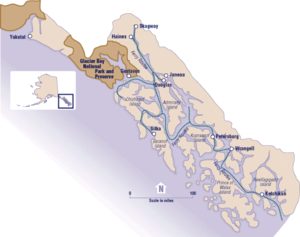
Alaska Panhandle
Cet article est une liste de certaines régions des États-Unis. De nombreuses régions sont définies par des lois ou des règlements du gouvernement fédéral, d'autres par une culture et une histoire partagées et d'autres par des facteurs économiques.
L'Alaska du Sud-Est, parfois nommé Panhandle de l'Alaska en raison de sa forme de corridor géographique, est la partie sud-est de l'État de l'Alaska qui s'étend à l'ouest de la moitié nord de la province canadienne de la Colombie-Britannique. La majorité de la région est couverte par la Forêt nationale de Tongass, la plus grande forêt nationale américaine. À beaucoup d'endroits, la frontière internationale court le long des crêtes de la Chaîne Côtière.
L'archipel Alexandre est un groupe d'îles situé le long de la côte du Sud-Est de l'Alaska, en Amérique du Nord. Il est situé dans les eaux côtières de l'Alaska du Sud-Est et de la Colombie-Britannique et comprend quelque 1 100 îles. Les îles les plus extérieures, essentiellement Baranof, Kruzof, Chichagof et Yakobi Islands, bordent l'océan Pacifique par leur côte ouest. Il s'agit d'une zone dangereuse pour la navigation appelée aussi Passage Intérieur. La végétation est formée de forêts humides et denses. Les principales îles sont :